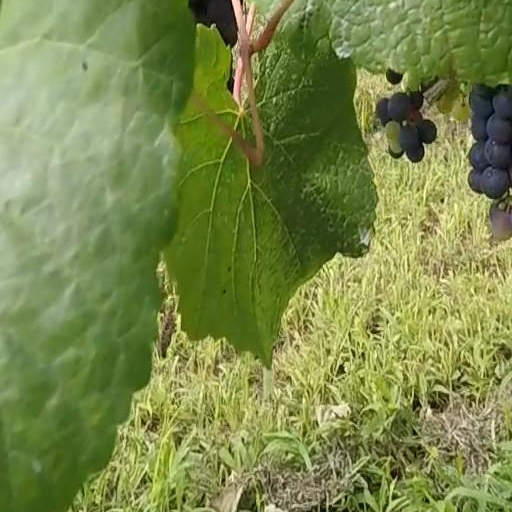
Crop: grape